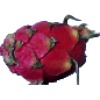
Label: red_pitahaya